List of Kochi Metro stations

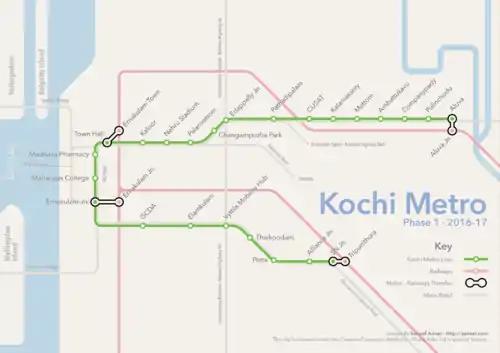
Kochi Metro - Phase 1 route map

This is a list of stations of the Kochi Metro. There are 25 stations on the line from Aluva to Tripunithura railway station.